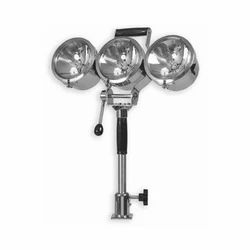
Label: Area_Lighting